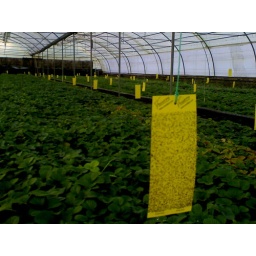
Control on green house insect by glue board manufacturer Russell IPM